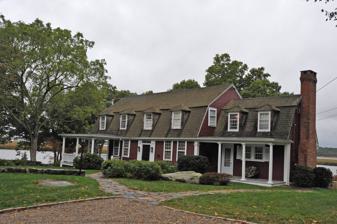
Building: Captain Enoch Lord House
Country: United States of America
Year built: 1748
Historic house in Connecticut, United States United States historic place Capt. Enoch Lord House U.S. National Register of Historic Places Show map of Connecticut Show map of the United States Location 17 Tantummaheag Road, Old Lyme, Connecticut Coordinates 41°34′17″N 72°34′31″W / 41.57139°N 72.57528°W / 41.57139; -72.57528 Area 8 acres (3.2 ha) Built 1748 Architectural style Colonial, Colonial Revival NRHP reference No. 07000418 Added to NRHP May 16, 2007 The Captain Enoch Lord House , also known as Red House , is a historic house at 17 Tantummaheag Road in Old Lyme , Connecticut .  Built about 1748, the house is significant both for its long historic association with the colonial Lord family, who were influential participants in the founding of both the Connecticut Colony and the Saybrook Colony , and for its transformation in the late 19th century into a summer estate.  The house was listed on the National Register of Historic Places in 2007. Description and history The Captain Enoch Lord House is located in northwestern Old Lyme, near the western end of Tantummaheag Road.  It is set on about 8 acres (3.2 ha) of land overlooking Lord's Cove, a bay on the Connecticut River , and includes a small island in the cove.  The house is 1 + 1 ⁄ 2 stories in height, of wood-frame construction, and is covered by a gambrel roof and clapboard siding.  The main facade is five bays wide, with a single-story porch extending from the leftmost bay around the left side, and another porch extending across the front of a recessed rightward ell.  The main entrance is in the center bay, flanked by pilasters and topped by a transom window. The property was acquired in 1648 by William Lord, then one of the leading figures in the Saybrook Colony .  Lord was the son of Thomas Lord, one of the founding settlers of Hartford, Connecticut and the Connecticut Colony .  The younger Lord acquired large tracts of land on either side of the Connecticut River, but the family holdings were later consolidated on its east side near "Tatomheag", named for a local Mohegan farmer. The house was built about 1748 by Enoch Lord, the great-grandson of William Lord, around the time of his marriage.  Originally located further north on Lord's Cove, it was moved to its present location in the 1860s by William M. Lord, and was transformed into a Colonial Revival summer house after its purchase in 1898 by Catherine and James Brown.  This included the addition of a number of features suitable for country living at the turn of the 20th century, such as French doors.  It also included the addition of a number outbuildings and a swimming pool. See also National Register of Historic Places listings in New London County, Connecticut References